Treaty of Lausanne

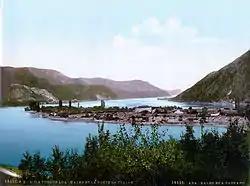
Adakale Island in River Danube was forgotten during the peace talks at the Congress of Berlin in 1878, which allowed it to remain a "de jure" Ottoman territory and the Ottoman Sultan Abdülhamid II's private possession until the Treaty of Lausanne in 1923 ("de facto" until Romania unilaterally declared its sovereignty on the island in 1919 and further strengthened this claim with the Treaty of Trianon in 1920.) The island was submerged during the construction of the Iron Gates hydroelectric plant in 1970, which also removed the possibility of a potential legal claim by the descendants of Abdul Hamid II.

The treaty delimited the boundaries of Greece, Bulgaria, and Turkey. Specifically, the treaty provisioned that all the islands, islets and other territories in the Aegean Sea (Eastern Mediterranean in the original text) beyond three miles from the Turkish shores were ceded to Greece, with the exception of Imbros, Tenedos and Rabbit islands. There is a special notation in both articles, that, unless it is explicitly stated otherwise, the Turkish sovereignty extends three miles from Asia Minor shores. The Greek population of Imbros and Tenedos was not included in the population exchange and would be protected under the stipulations of the protection of the minorities in Turkey.